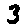
Label: 3